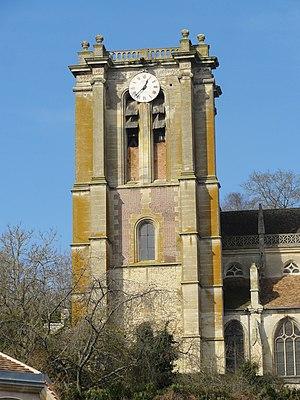
Église Saint-Jean-Baptiste de Chaumont-en-Vexin - voir titre.
L'église Saint-Jean-Baptiste est une église catholique paroissiale située à Chaumont-en-Vexin, en France. Elle est bâtie un peu à l'écart du centre du bourg sur le flanc oriental de la butte du vieux château, et l'on peut uniquement y accéder par des escaliers. L'église Saint Jean-Baptiste représente le principal édifice religieux du Vexin français qui date entièrement du XVIᵉ siècle. C'est un édifice très homogène de style gothique flamboyant, construit sous une seule campagne entre 1530 environ et 1554. Seules les clés de voûte, certains éléments du décor du portail du croisillon nord et le clocher affichent le style de la Renaissance ; cependant, le clocher est resté inachevé, et le second clocher et la première travée de la nef avec la façade occidentale n'ont jamais été construits. À l'extérieur, le portail du croisillon nord avec son élégant décor flamboyant constitue l'élément le plus remarquable. L'intérieur est vaste et lumineux, et la modénature s'avère complexe et original.